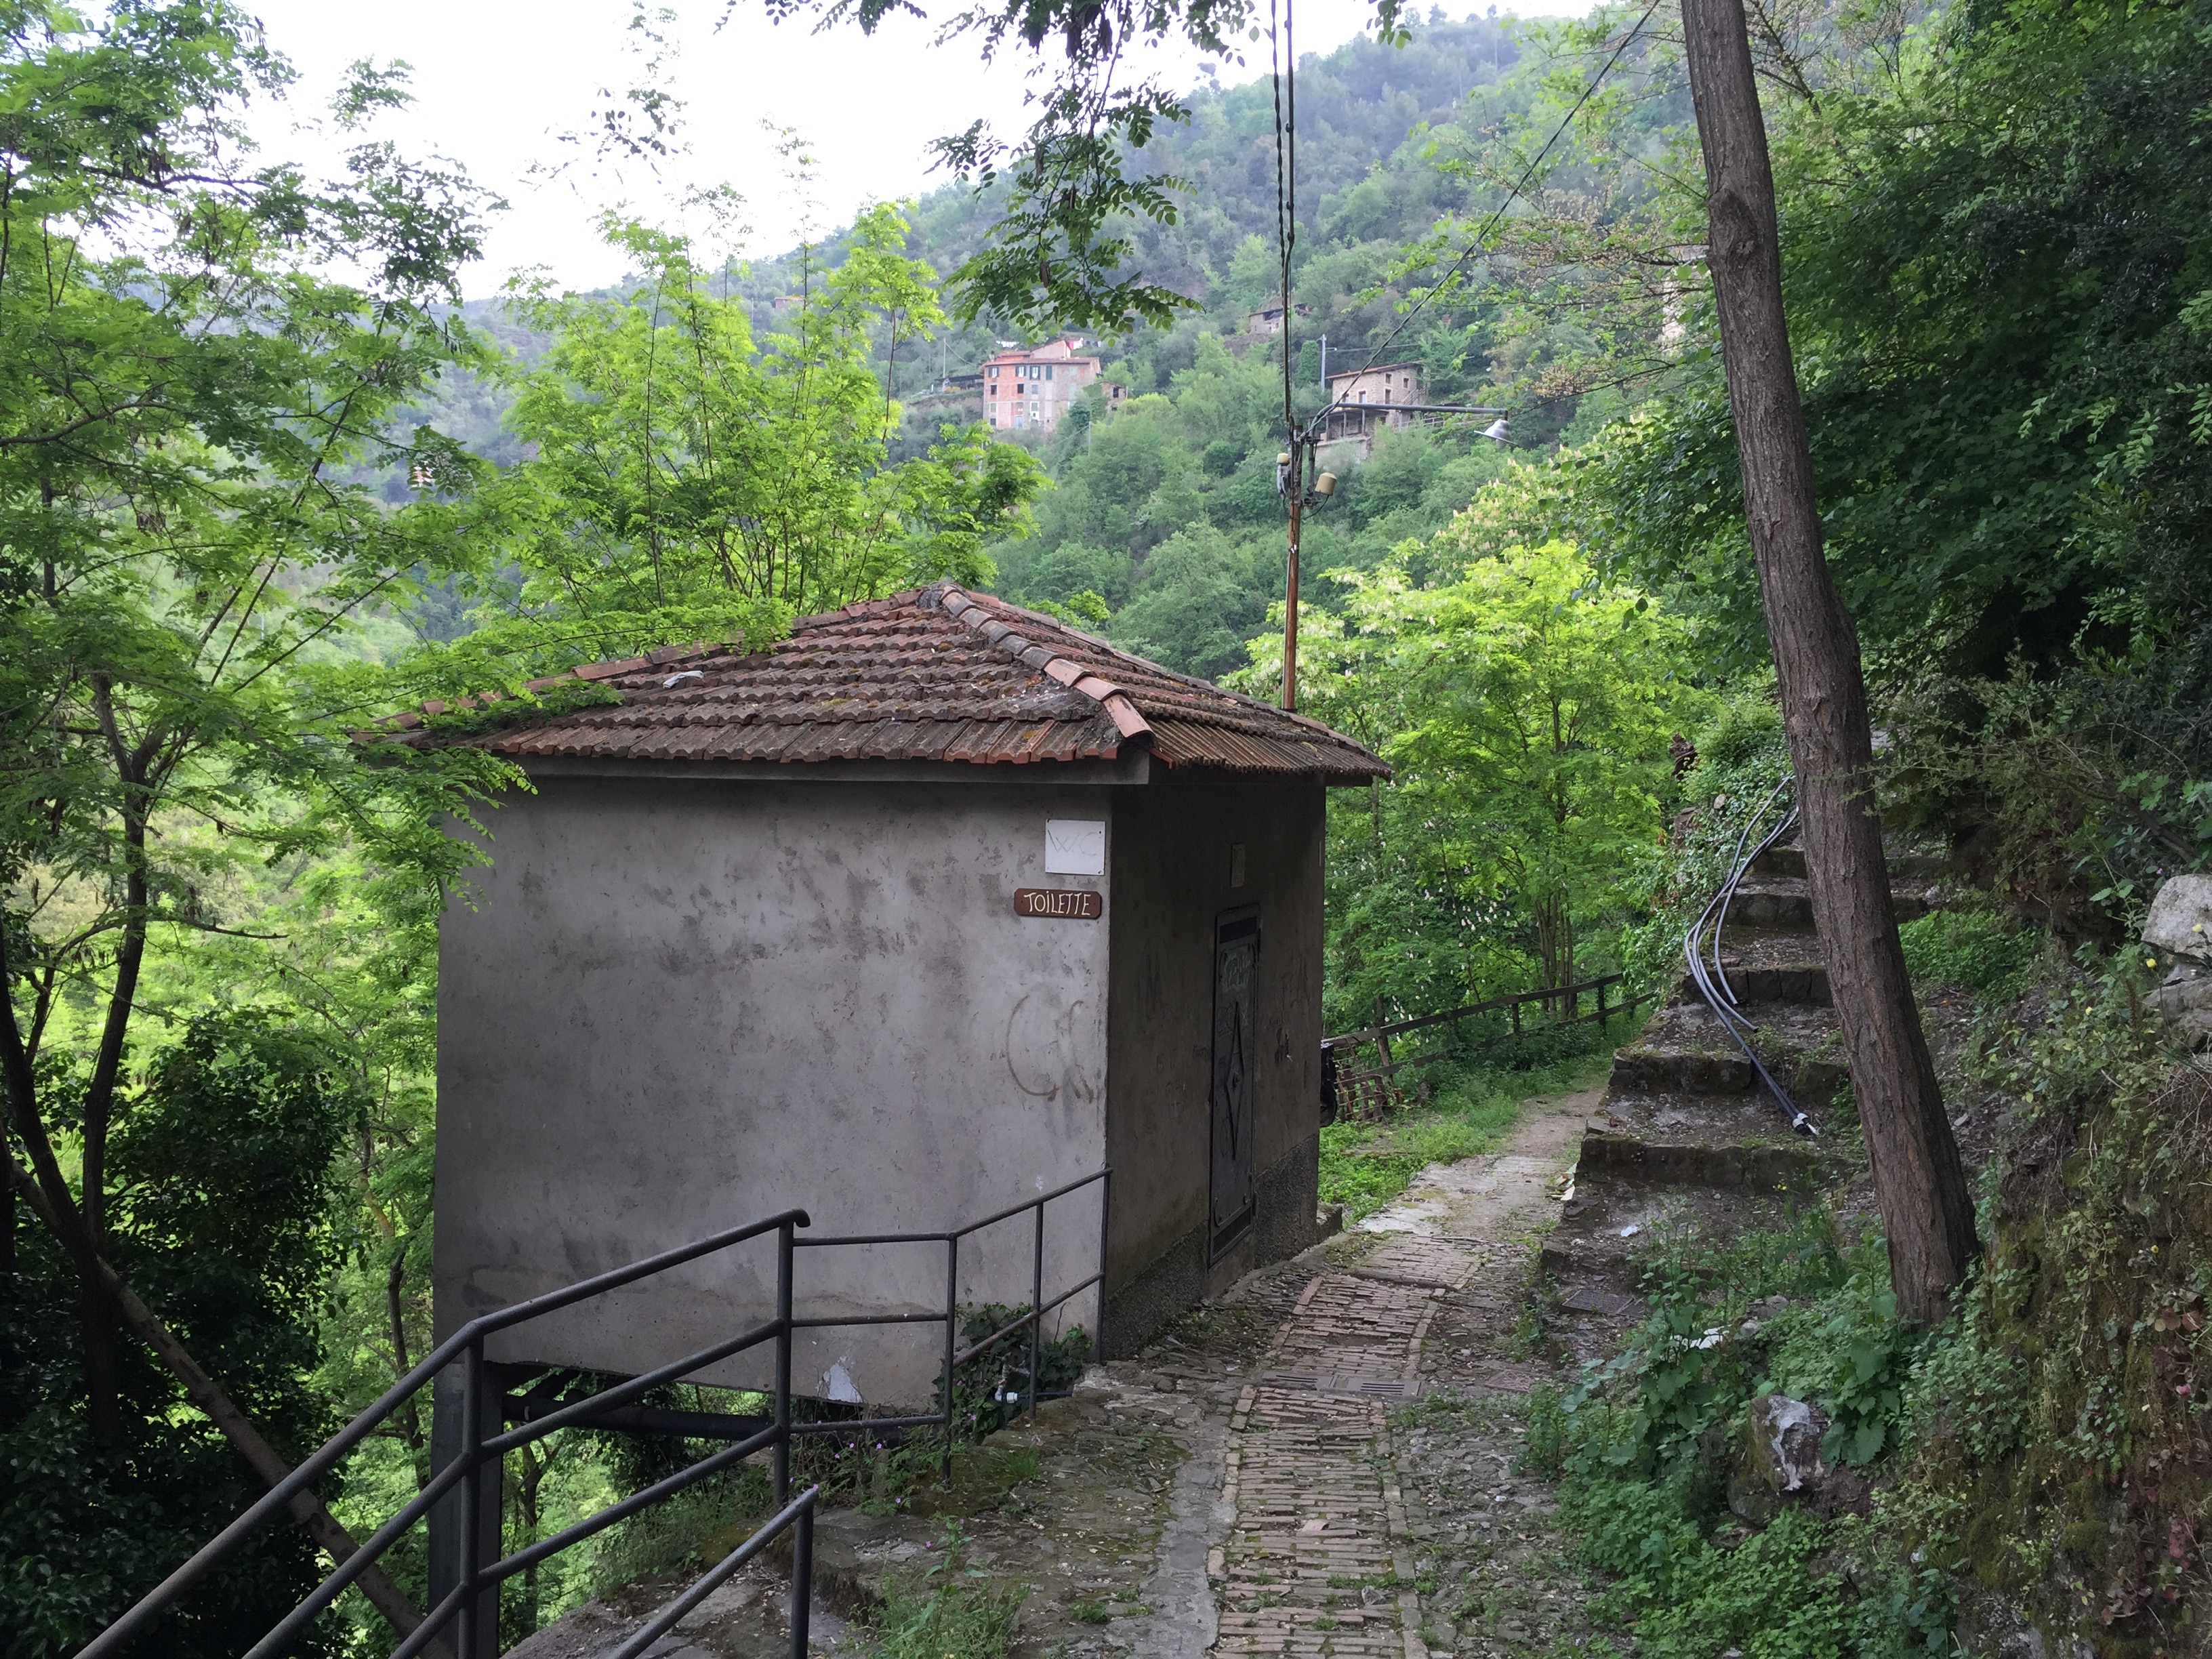
trail, hut, village, shack, jungle, cottage, rural area, rolling stock, geological phenomenon